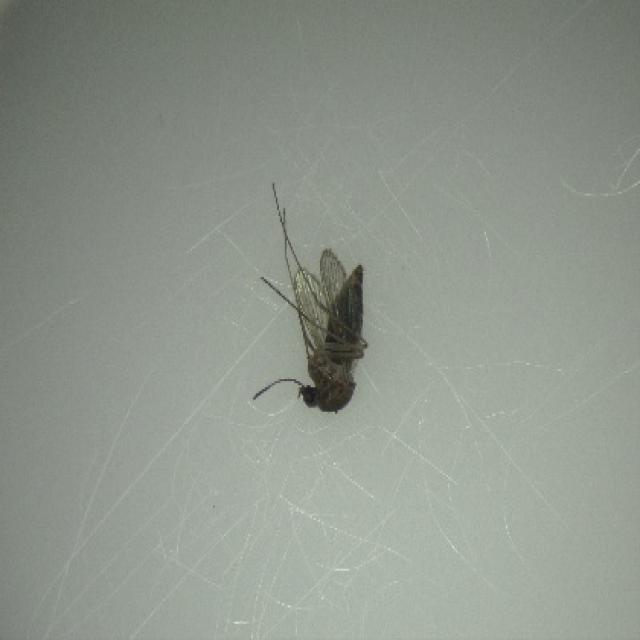
Species: culex_tritaeniorhynchus